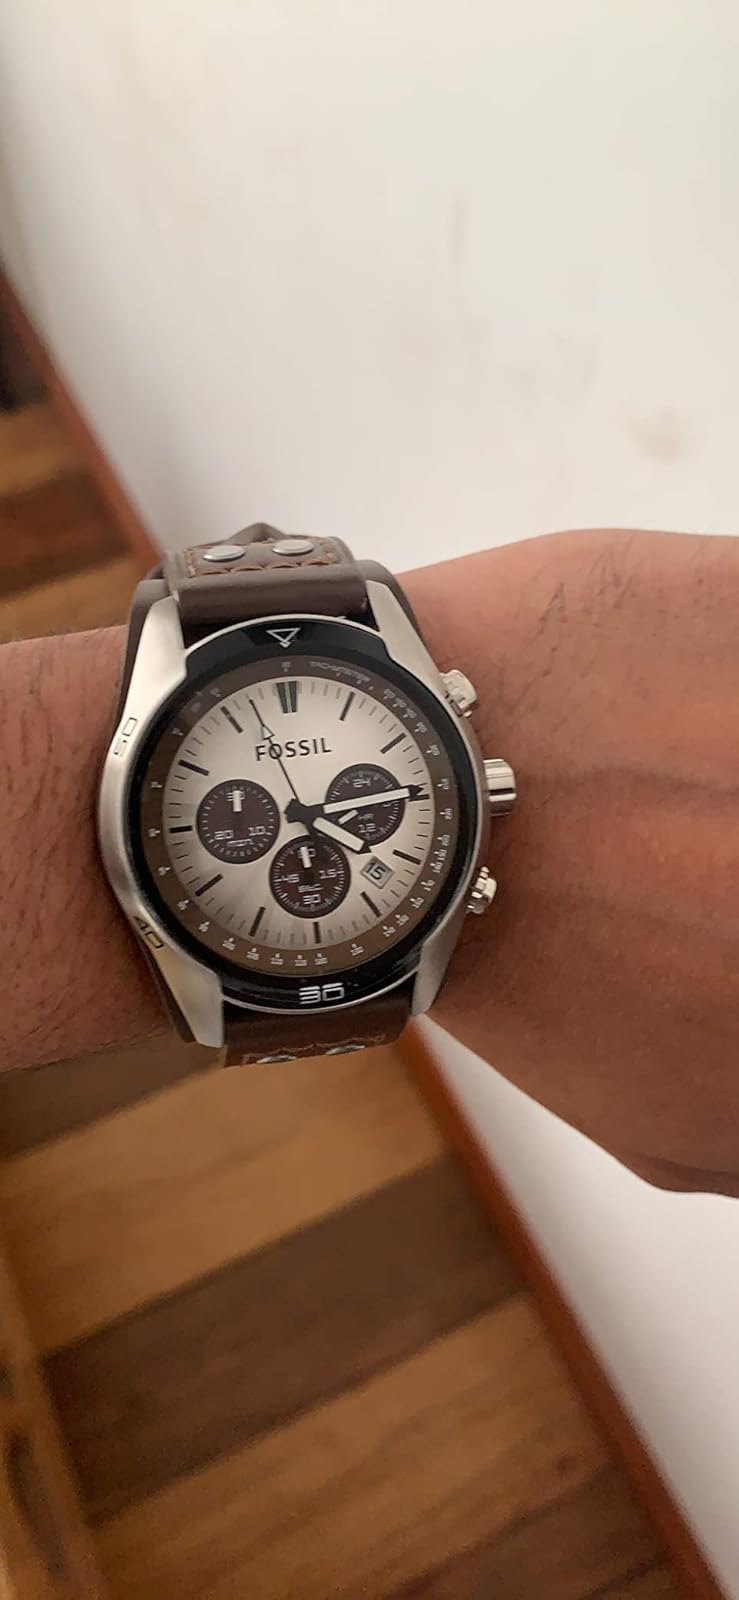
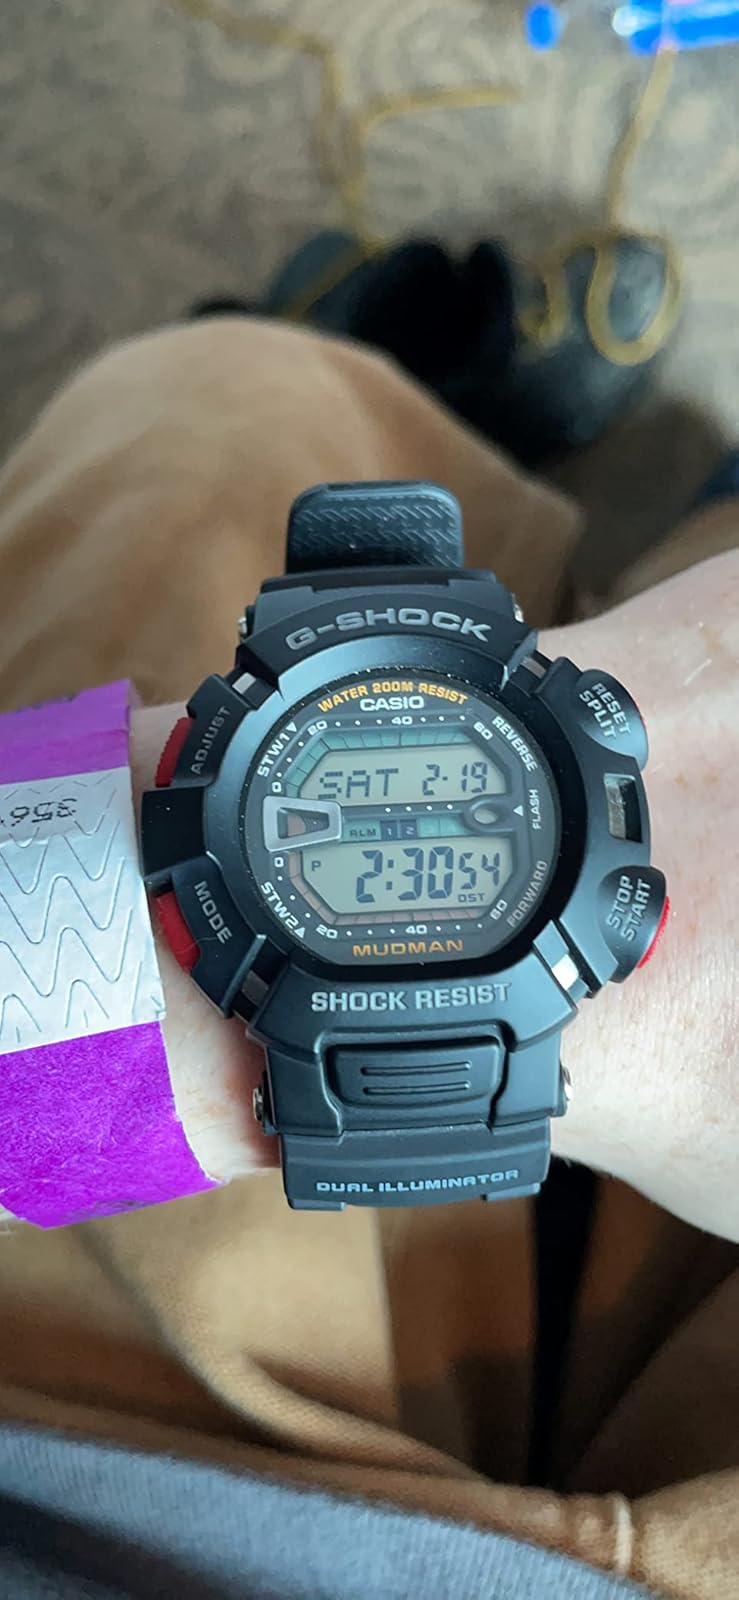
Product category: accessories_watch
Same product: no